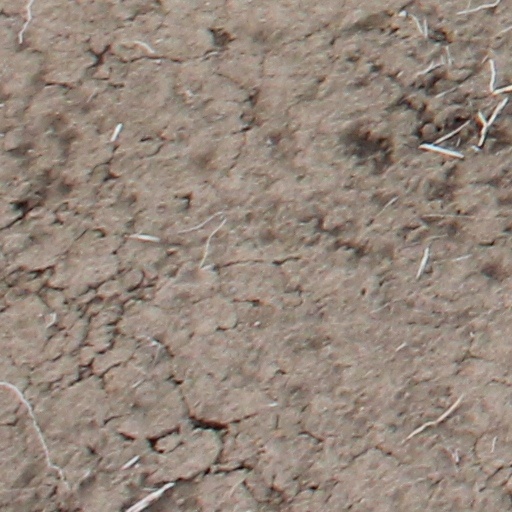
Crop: wheat